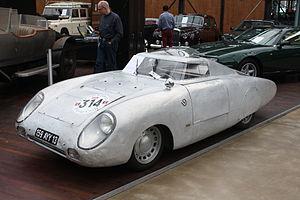
Autobleu était un accessoiriste automobile français situé à Paris 17ᵉ. Connue pour ses tubulures d'admission augmentant la puissance des moteurs, l'entreprise a été fondée en 1950.